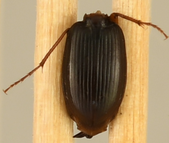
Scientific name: Synuchus impunctatus
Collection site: Harvard Forest Site (HARV), plot HARV_022